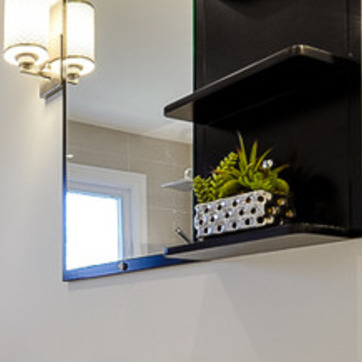
Material: mirror